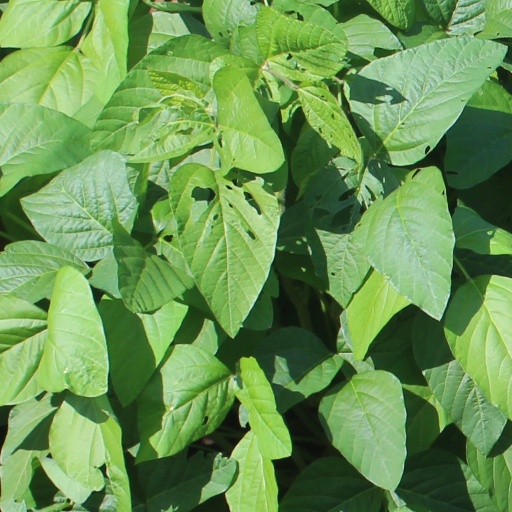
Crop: soybean